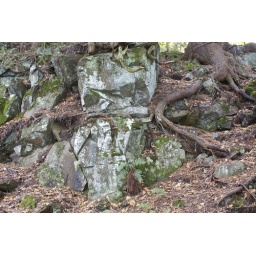
ancient rock face in the forest